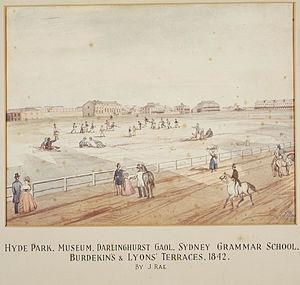
Hyde Park, le plus ancien parc public en Australie, est un espace vert de 16,2 hectares de Sydney, Nouvelle-Galles du Sud, situé dans la cité de Sydney, près du quartier du centre d'affaires.